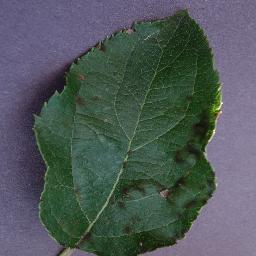
Label: Apple___Apple_scab